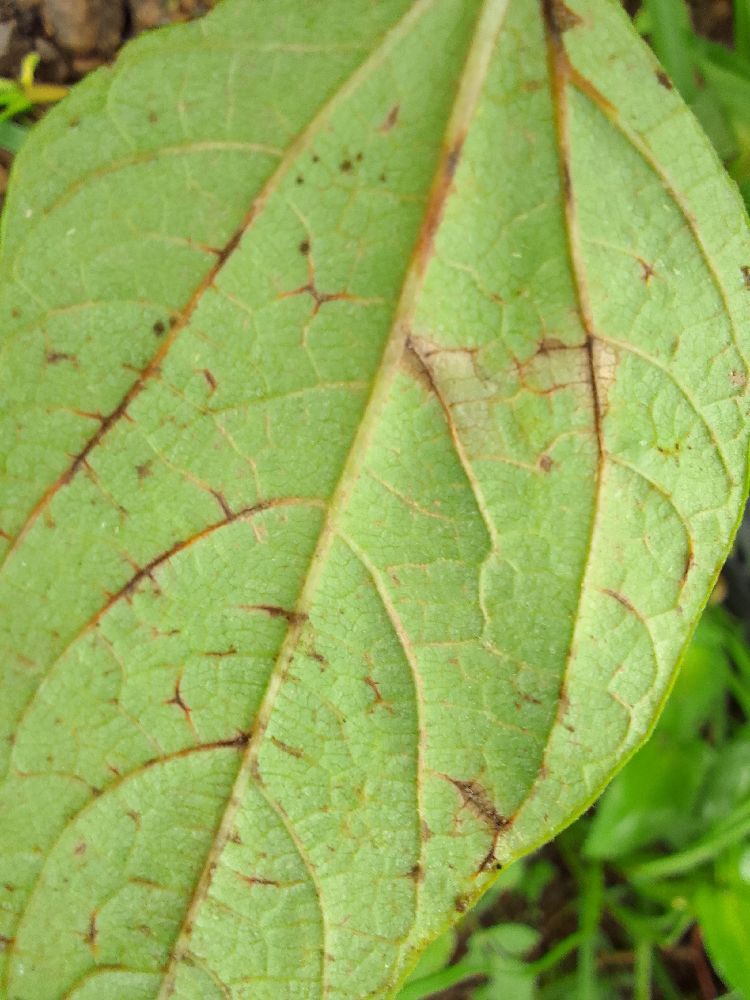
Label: anthracnose